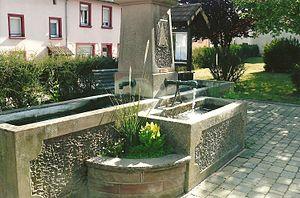
Fontaine du Village de Coume